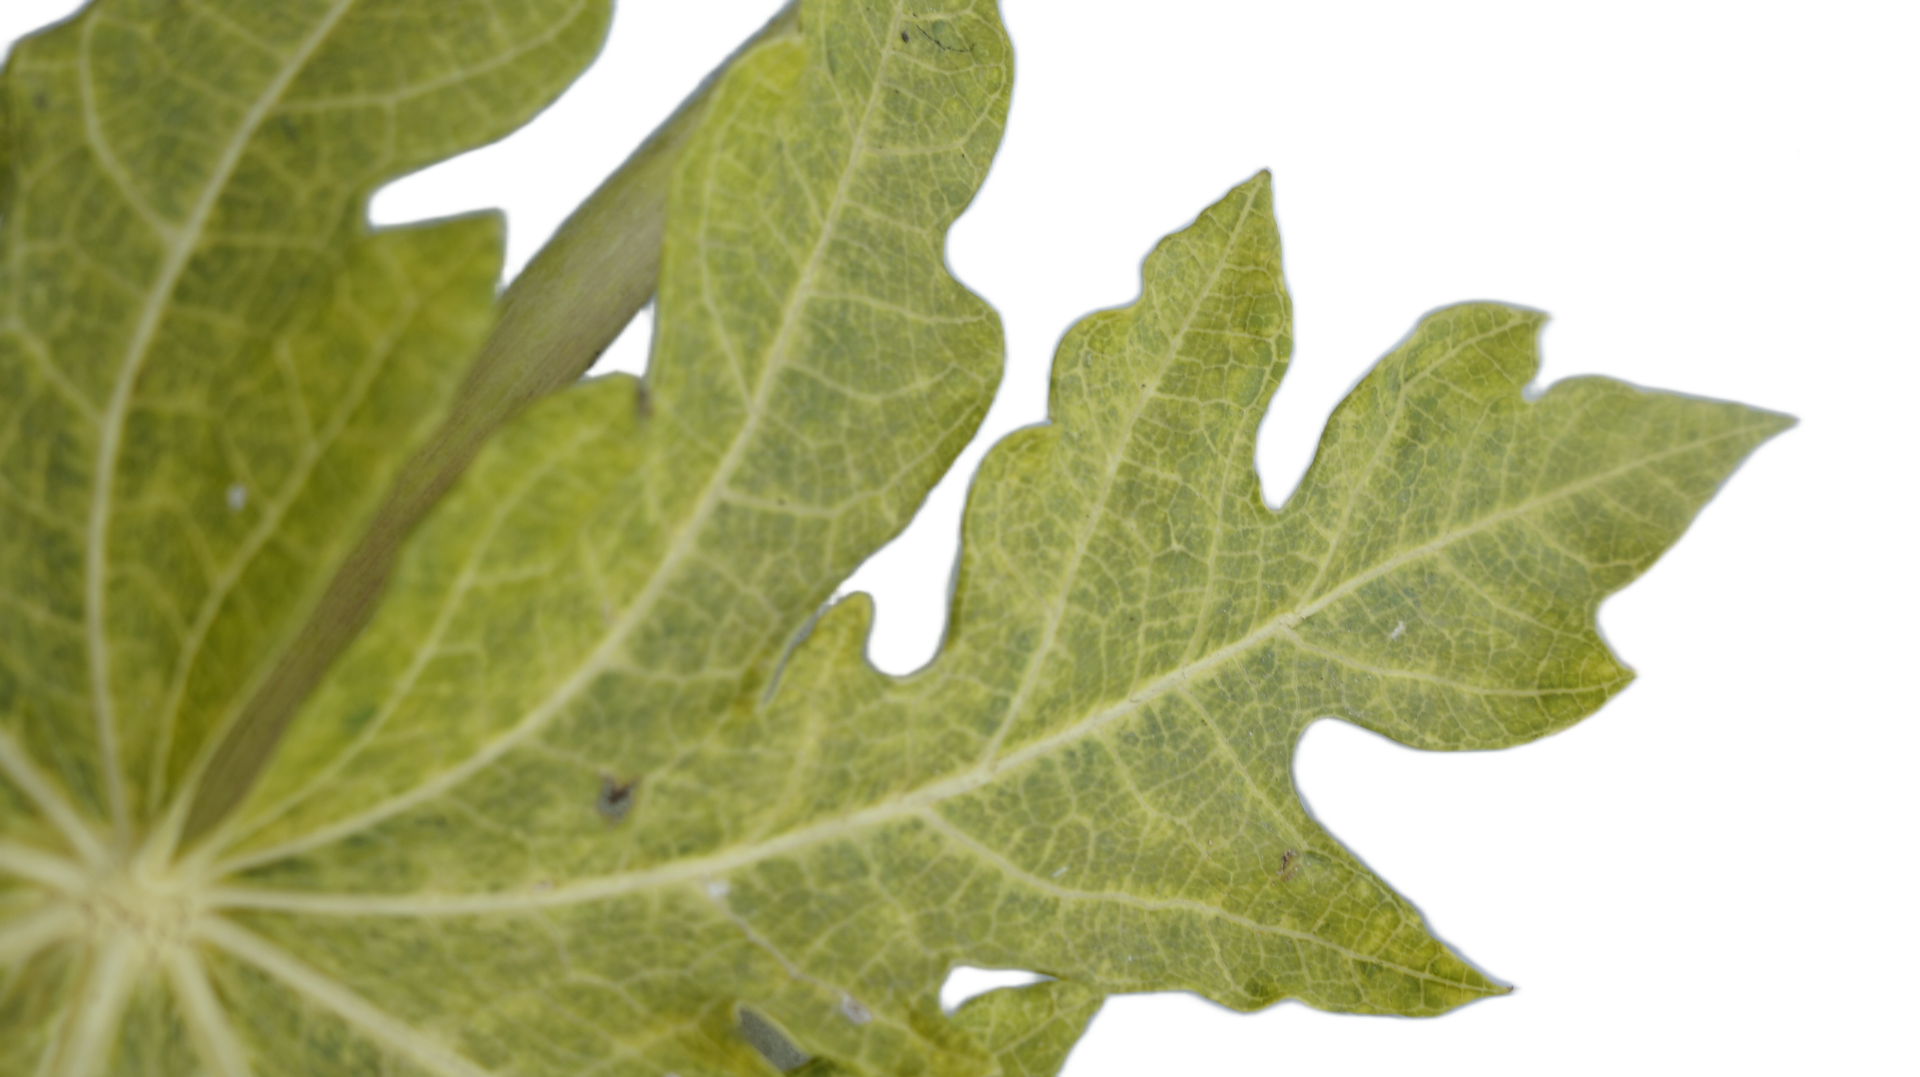
Crop: Papaya
Label: Mosaic_Virus